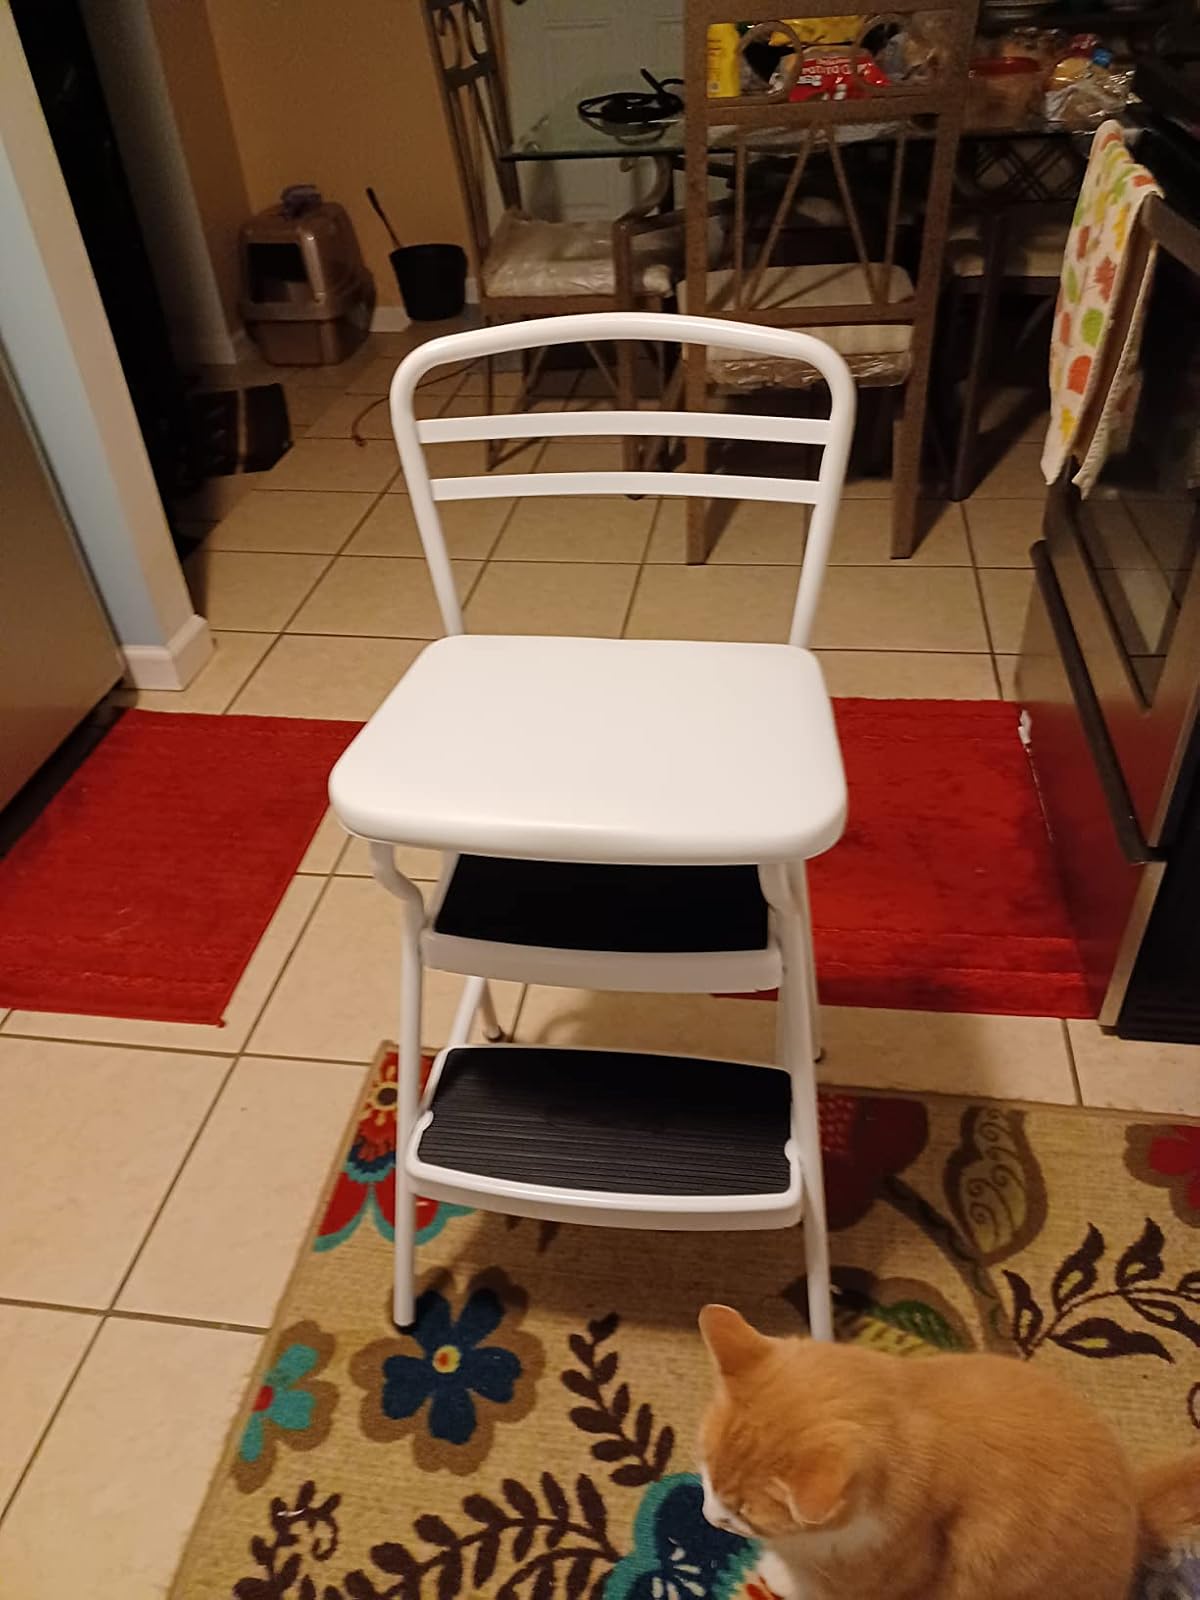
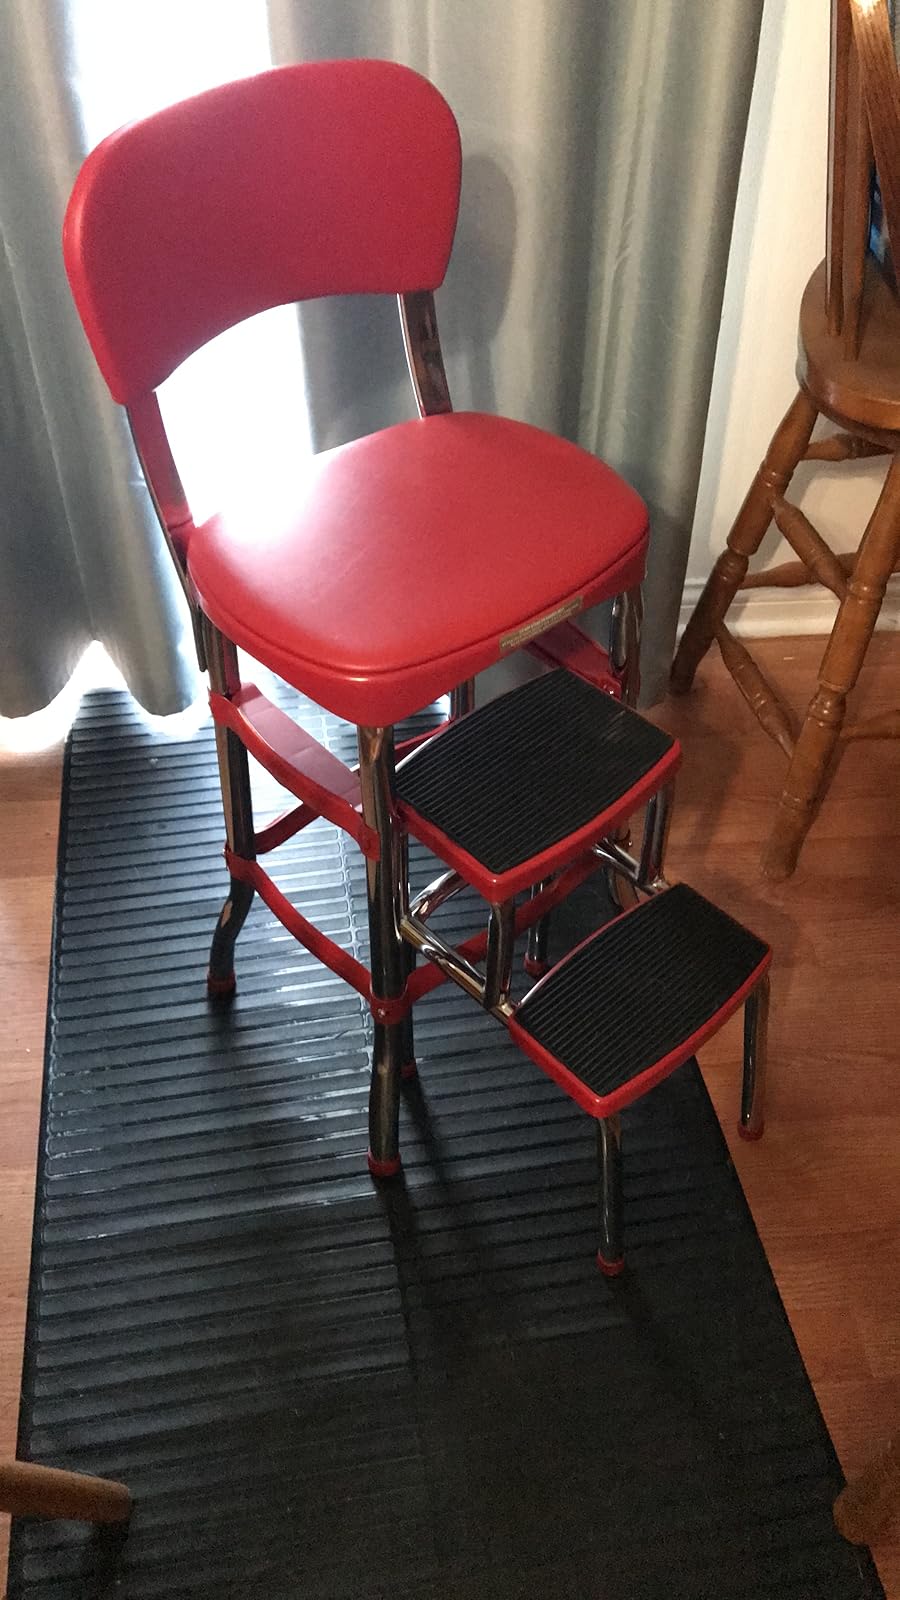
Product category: items_chair
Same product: no